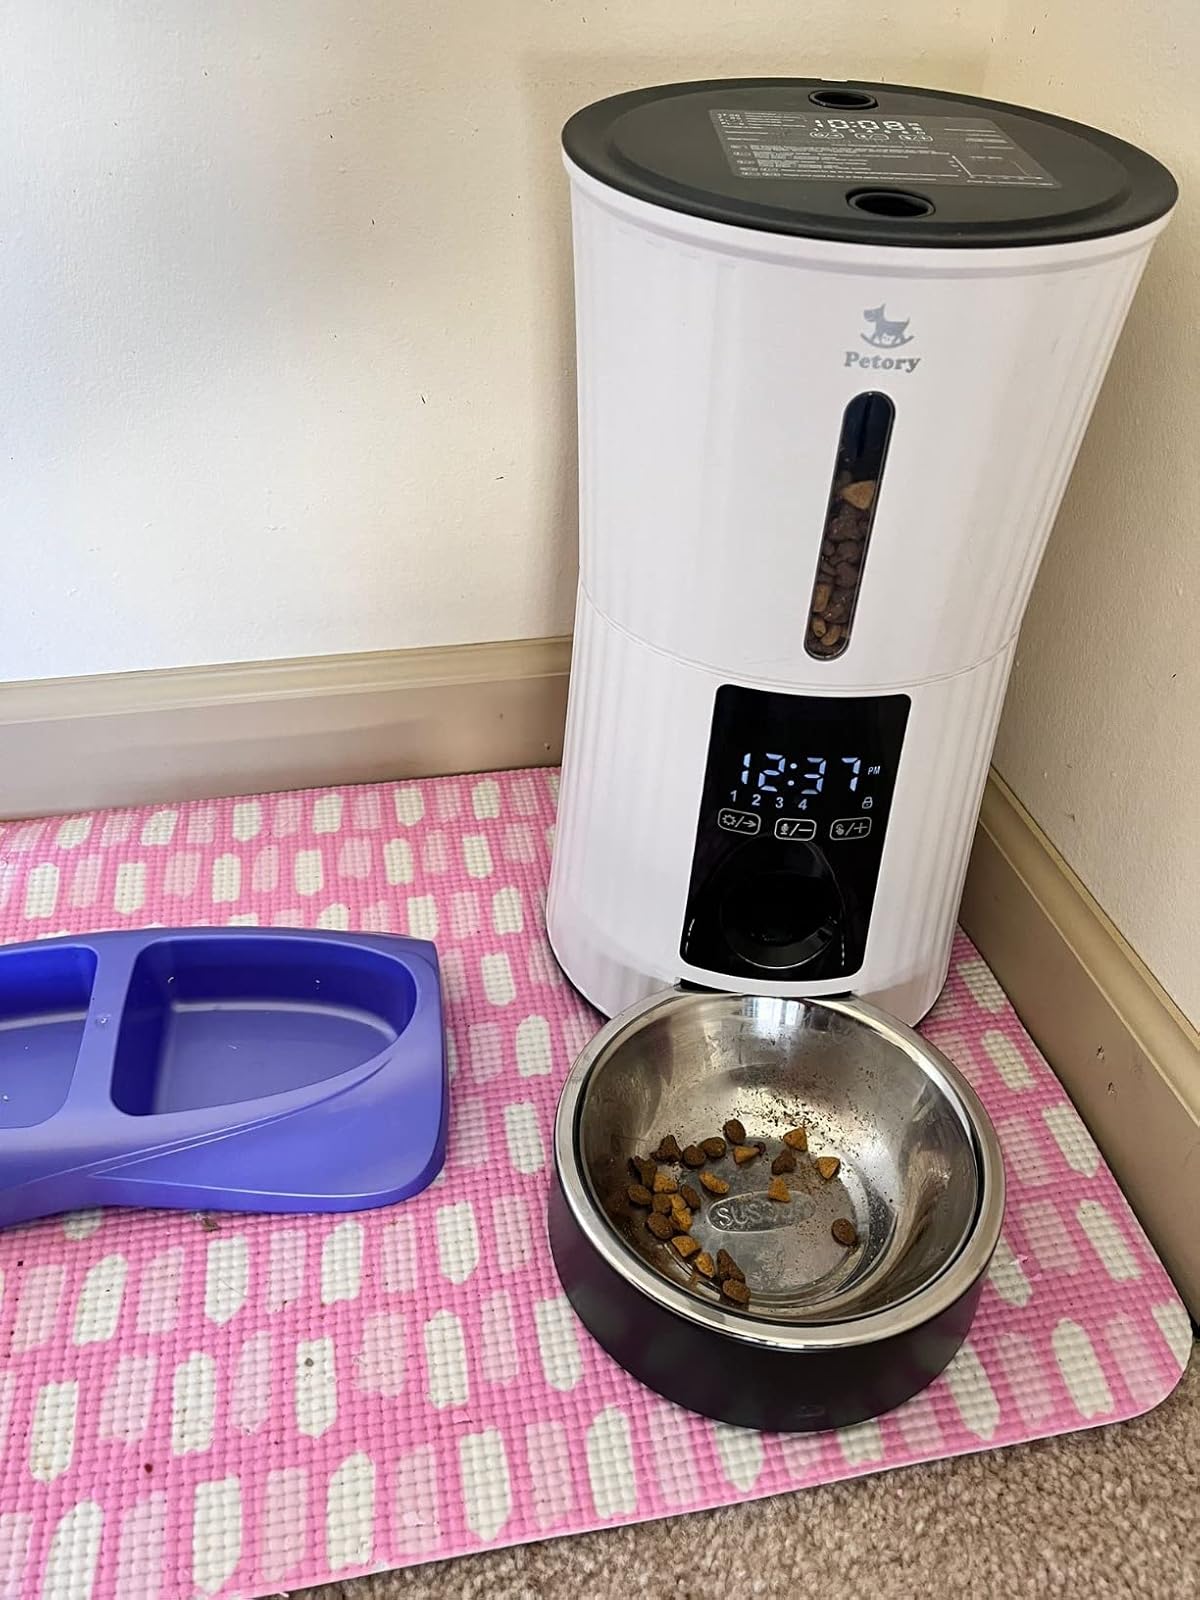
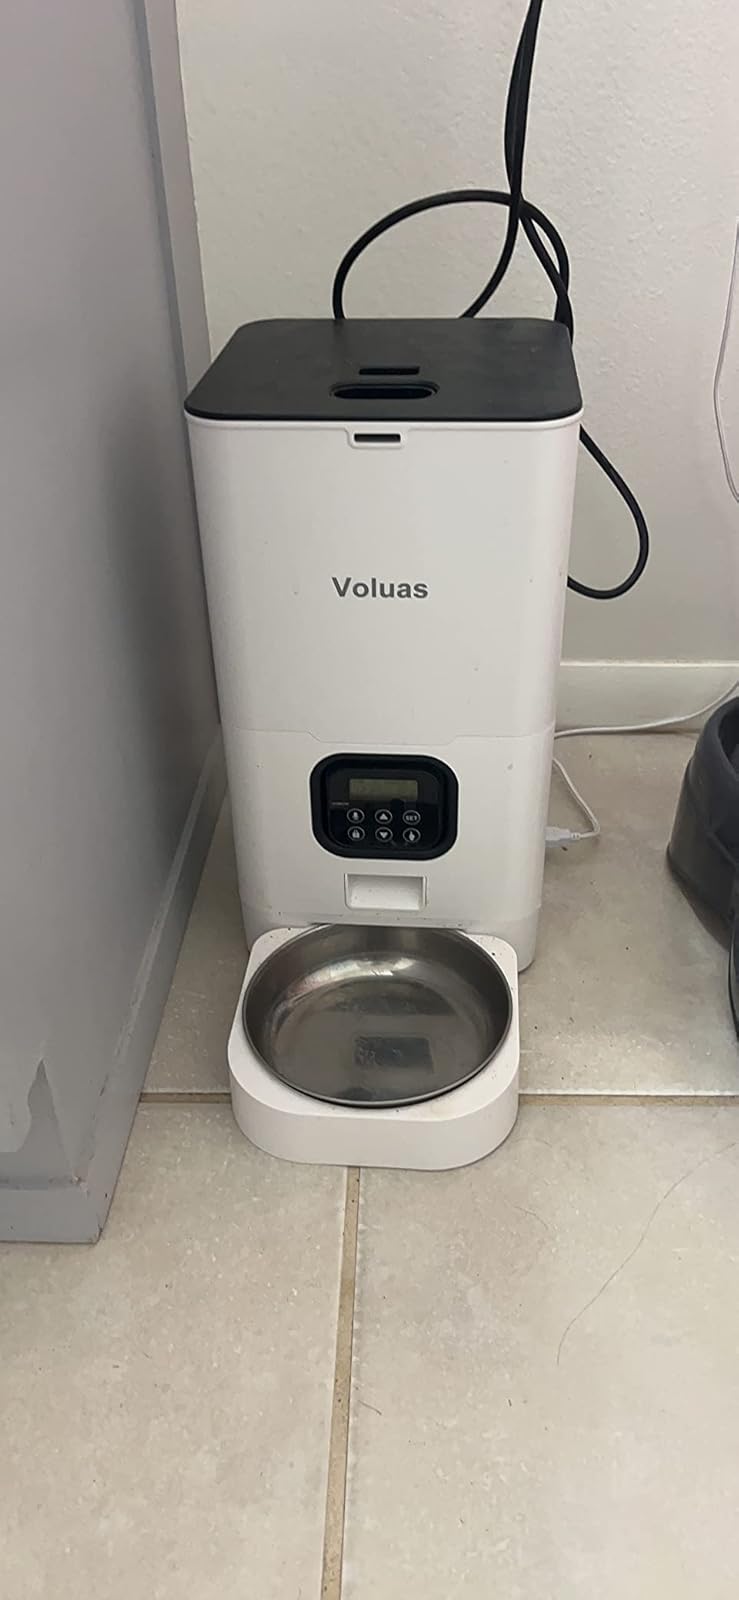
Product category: items_feeder
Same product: no